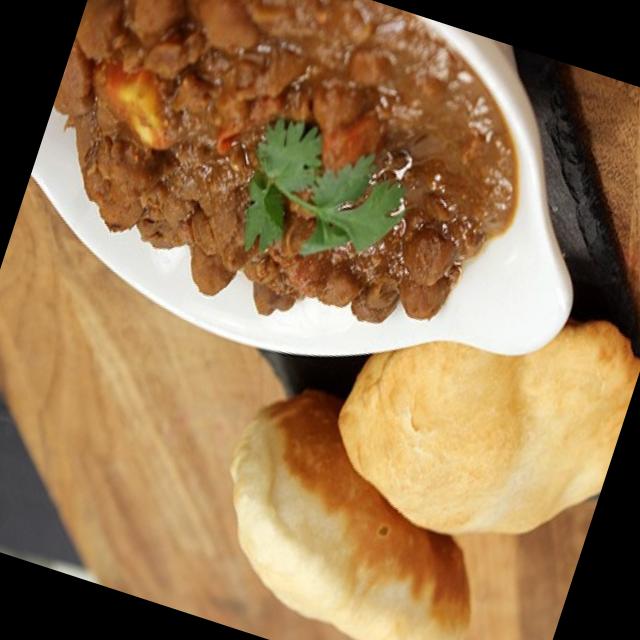
Dish: chole_bhature